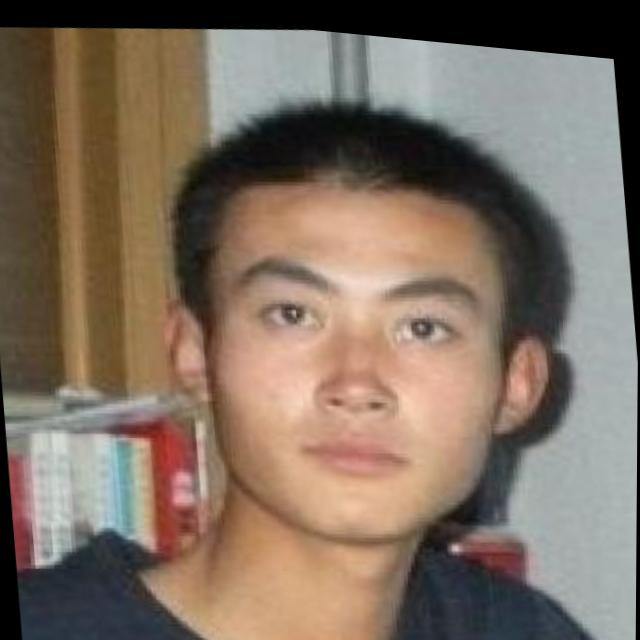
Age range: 13-20